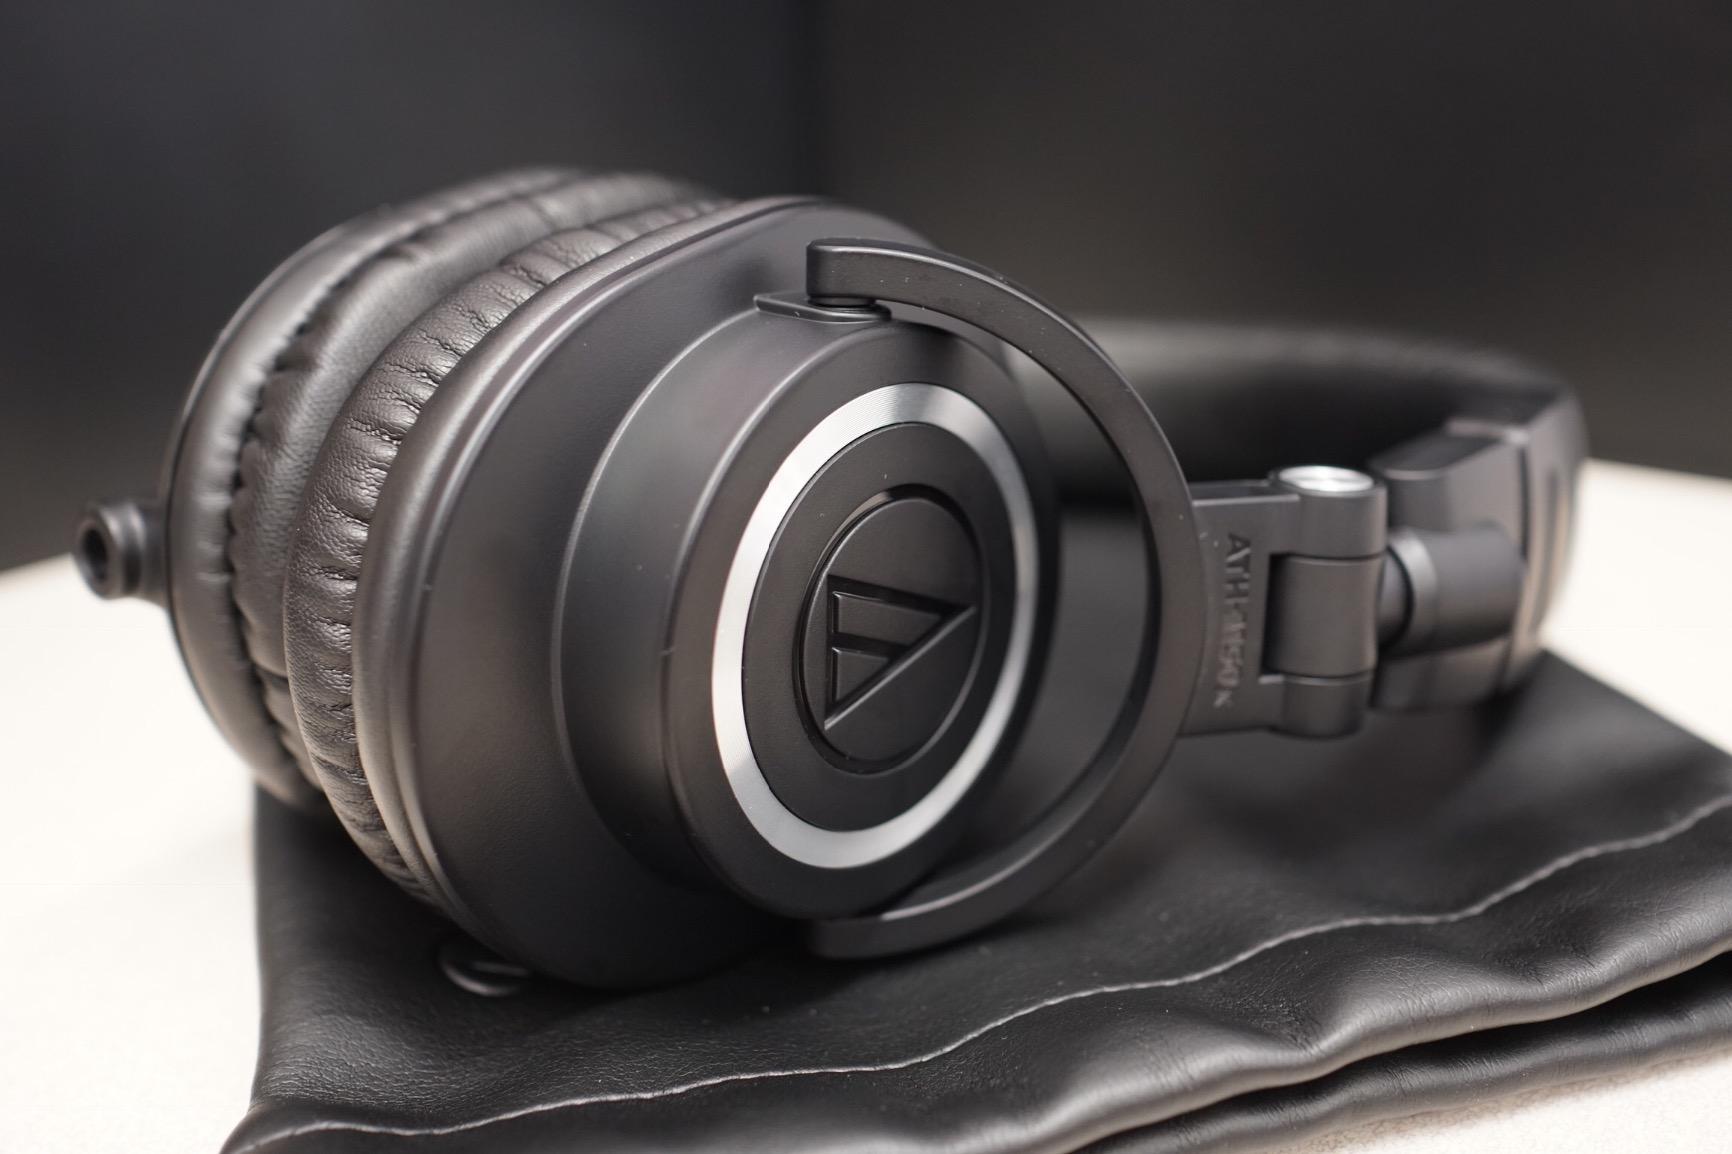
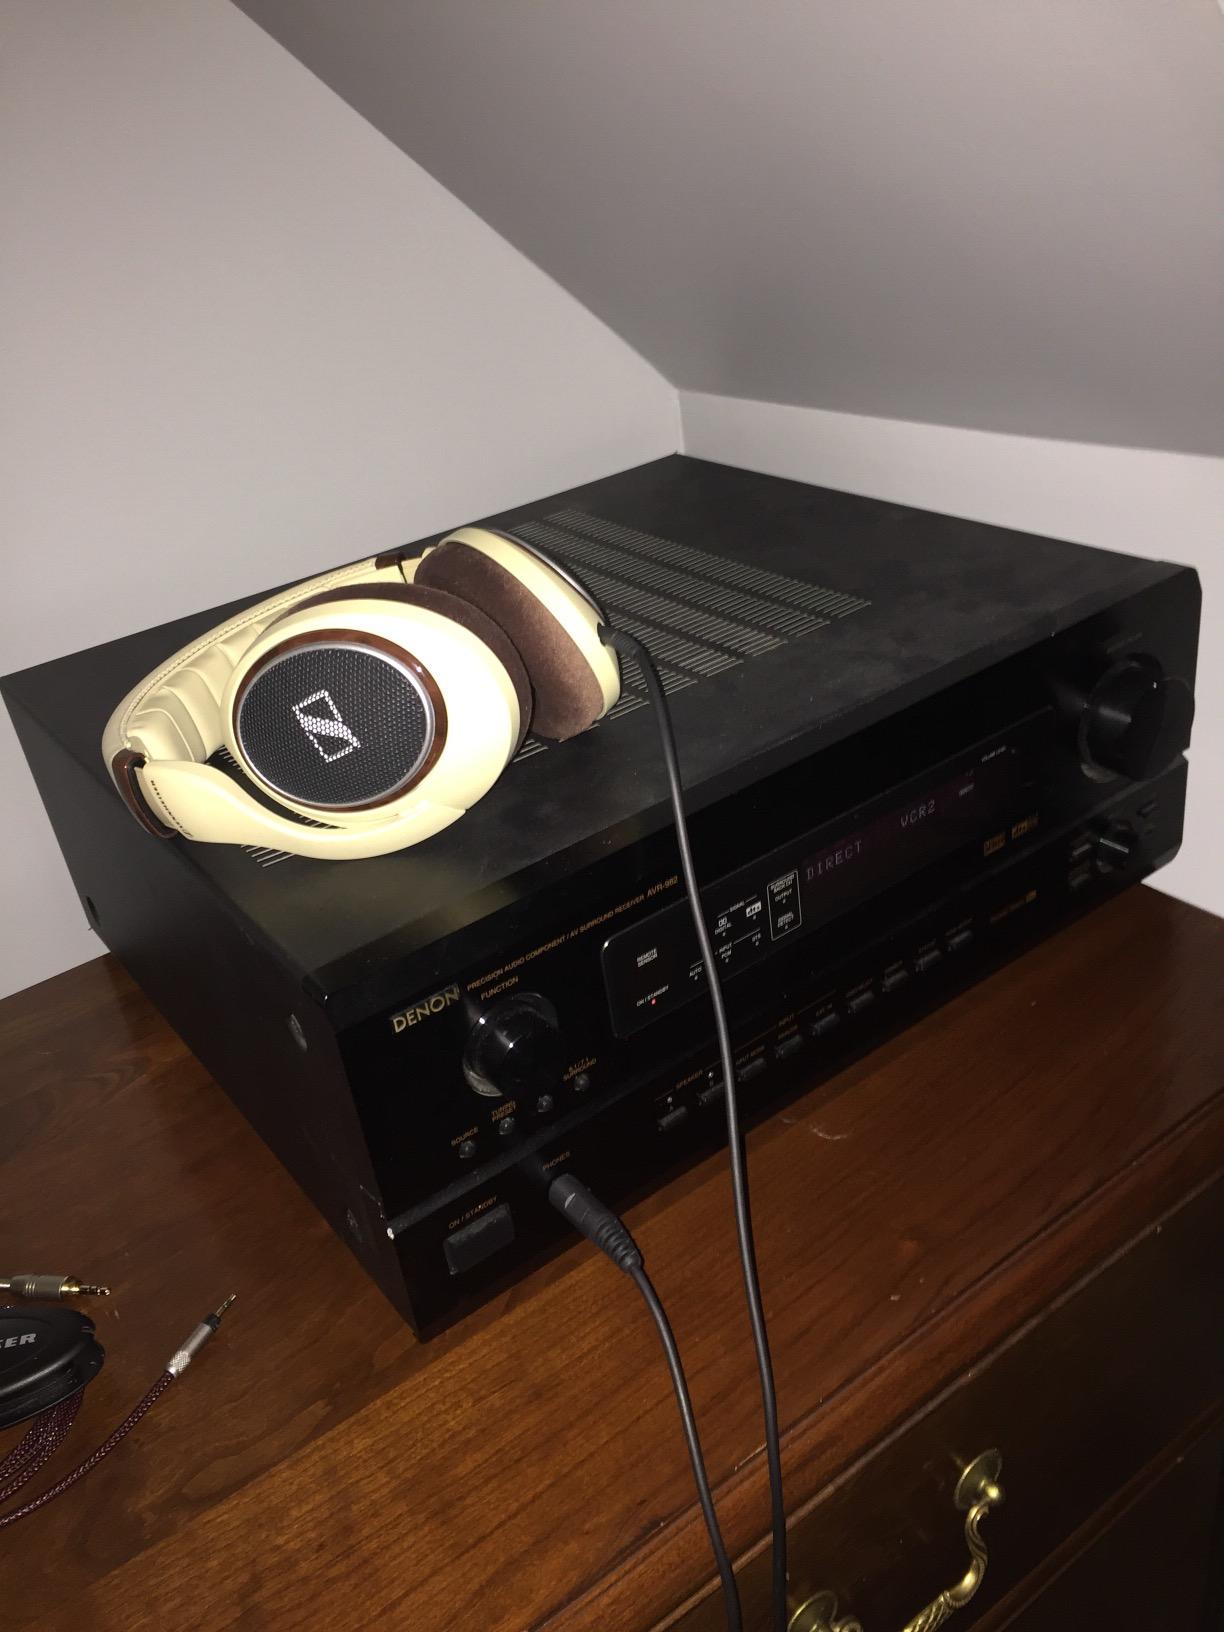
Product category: headphones
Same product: no